Shaktoolik, Alaska

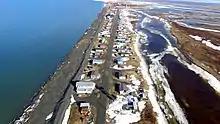
Shaktoolik Alaska - Drone Photo

Shaktoolik is a city in Nome Census Area, Alaska, United States. At the 2010 census the population was 251, up from 230 in 2000. Shaktoolik is one of a number of Alaskan communities threatened by erosion and related global warming effects. The community has been relocated twice.